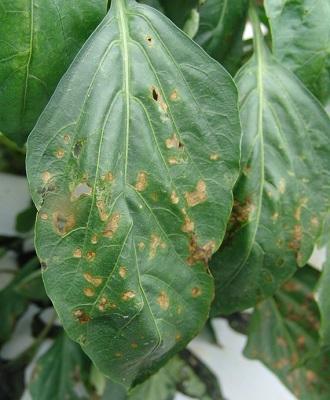
Plant: Bell pepper
Disease: bell pepper bacterial spot